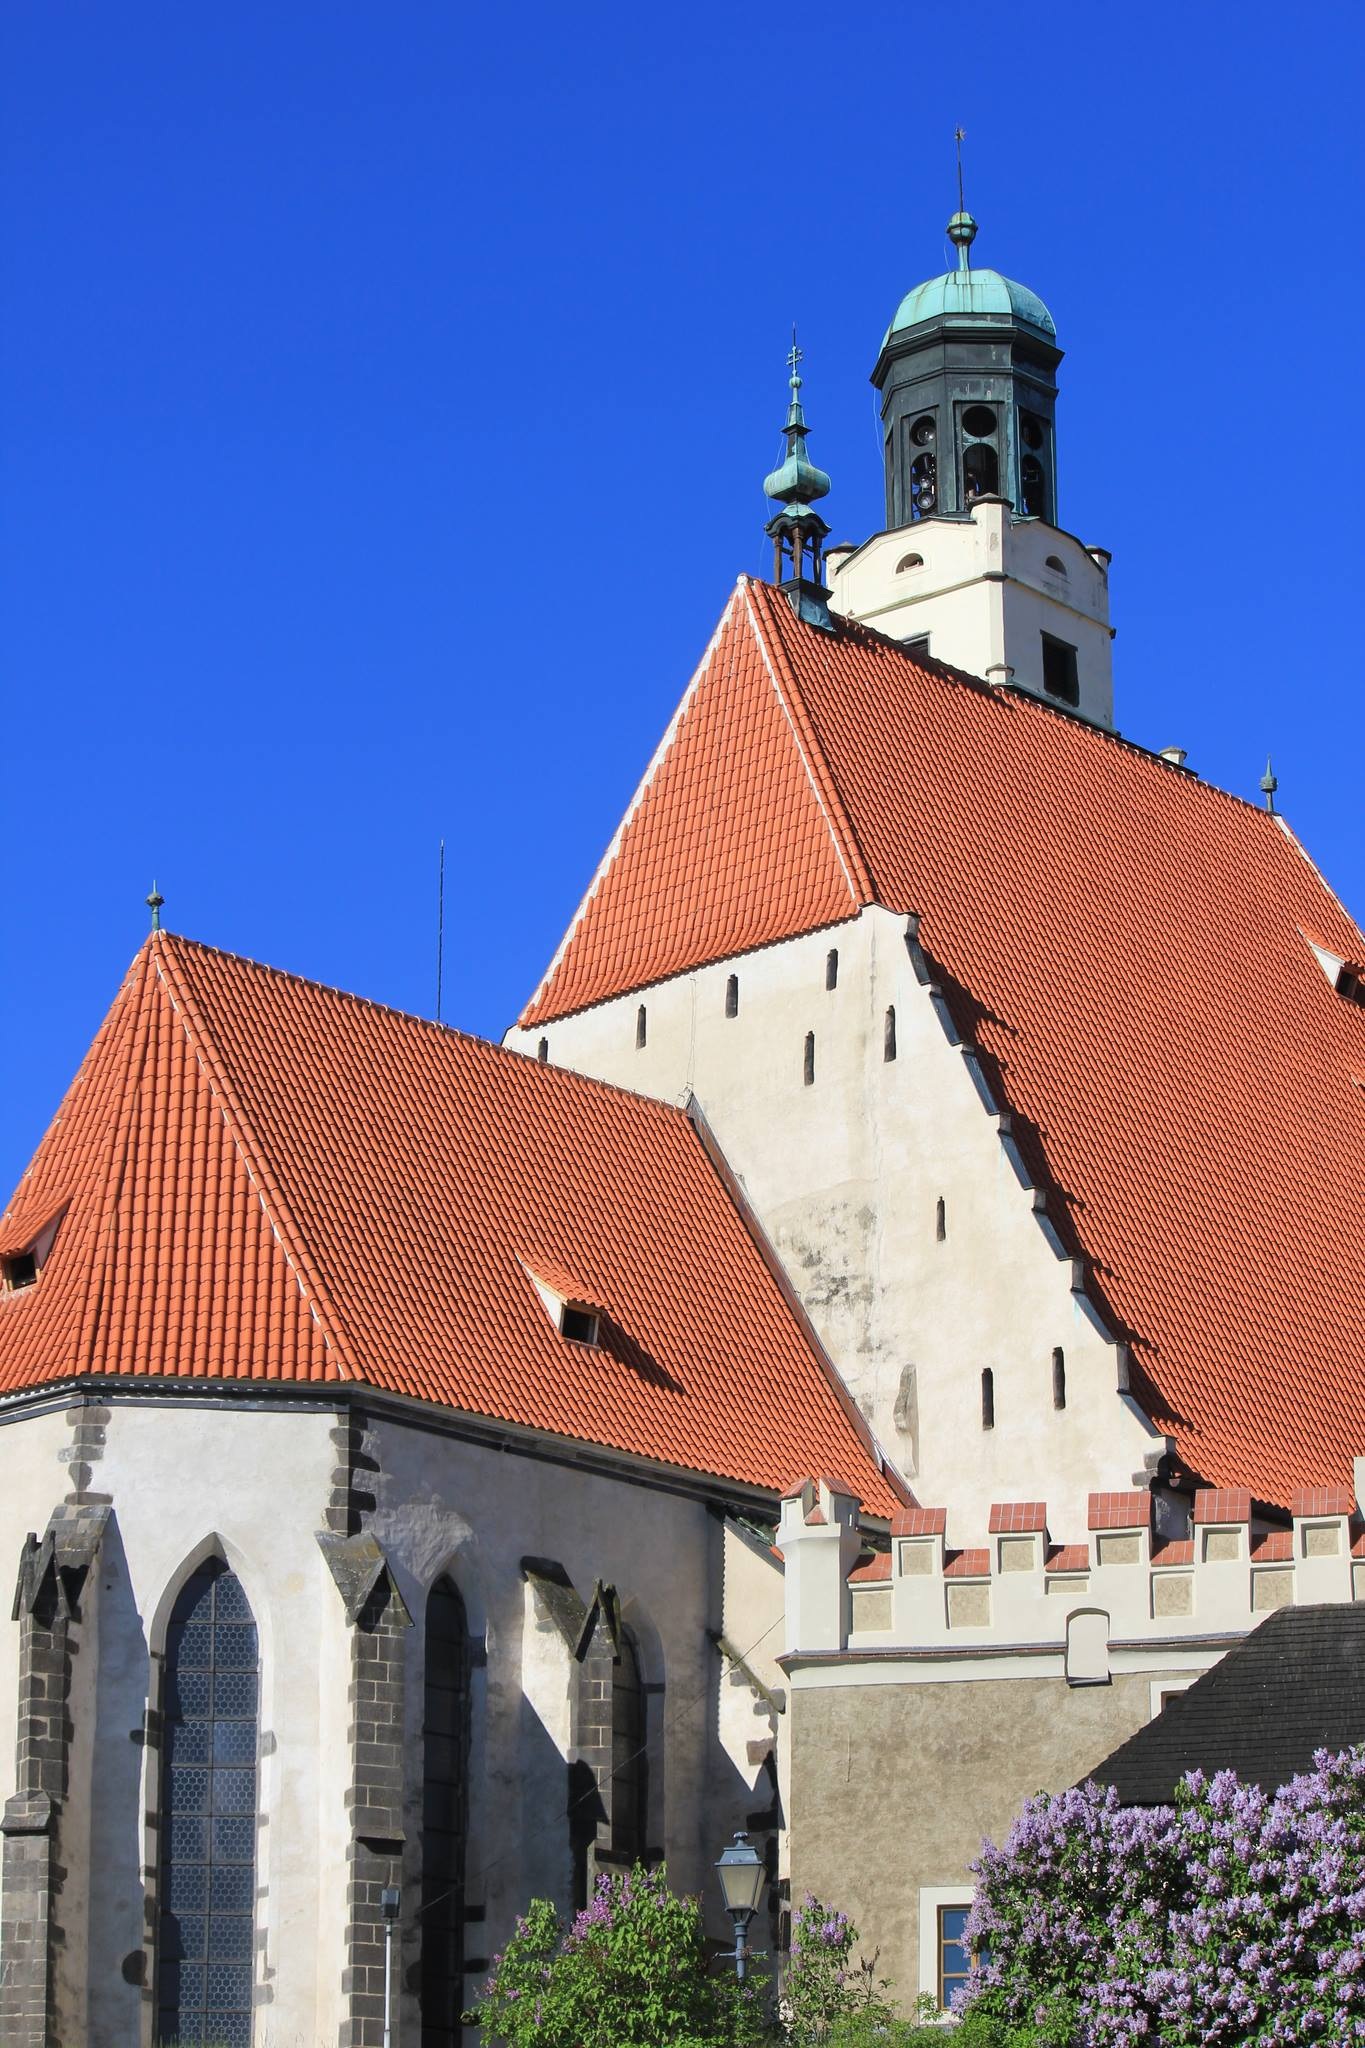
architecture, town, building, chateau, city, monument, tower, landmark, facade, church, chapel, place of worship, steeple, monastery, history, czech republic, the fortifications, historic site, sumava, prachatice